Archaeology of Qatar

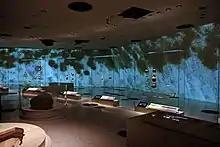
Artifacts in the National Museum of Qatar

A five-year collaboration between the University of Birmingham and the Qatar Museums Authority began in 2008. The project was named 'The Qatar National Historic Environment Record'. It researched and documented terrestrial and marine areas in Qatar.